Charlie Rose (talk show)

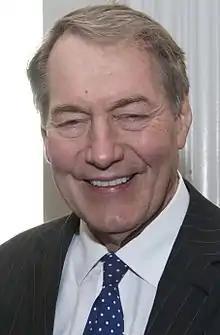
Charlie Rose, host and namesake of the show

The show premiered on September 30, 1991. It was formerly presented by WNET, where it first aired as a local program. The program was additionally broadcast by Bloomberg Television with a week delay, which formerly provided the show's recording facility. The set was simple, set up with an all-dark surrounding space around an oak round table used since the program debuted and purchased by Rose himself, along with accompanying chairs.